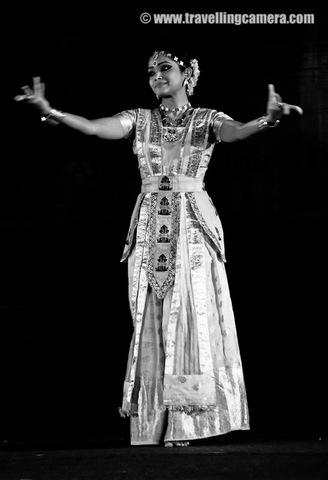
Dance form: sattriya